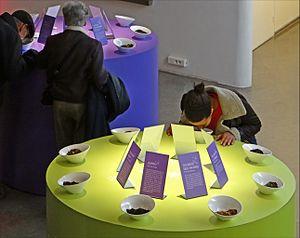
La consommation de thé en France remonte au XVIIᵉ siècle et s'y est depuis lentement développée. Le marché y est très fragmenté, avec des marques de thé haut de gamme qui construisent une image de « thé à la française » s'exportant facilement, et des classes populaires plutôt consommatrices de thé en sachet britannique.